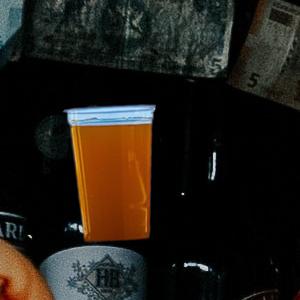
Label: cups